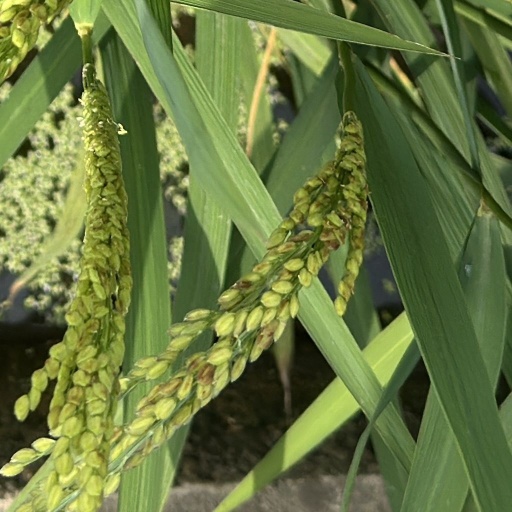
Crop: rice